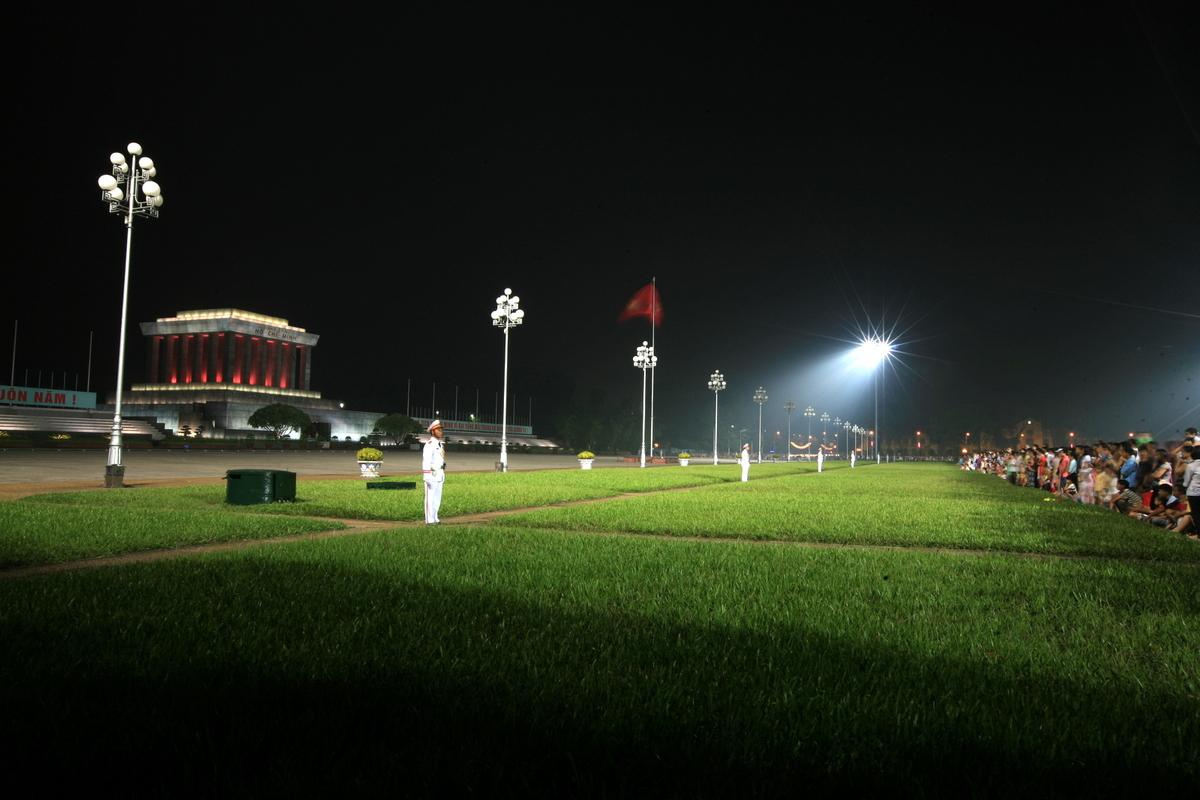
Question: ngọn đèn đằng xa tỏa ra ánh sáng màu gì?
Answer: ngọn đèn đằng xa tỏa ra ánh sáng màu trắng